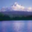
Label: mountain